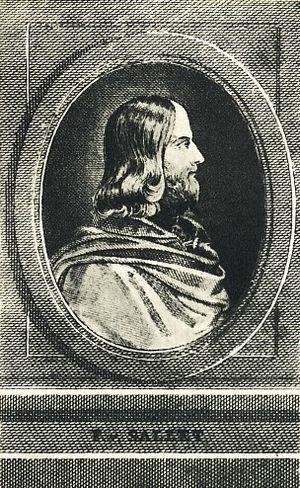
Friedrich von Sallet, né le 20 avril 1812 à Neisse, décédé le 21 février 1843 à Reichau, près de Niemcza, est un écrivain allemand, connu essentiellement pour ses poèmes politiques et antireligieux. Dans de nombreux ouvrages satiriques, il attaque le militarisme de son temps.